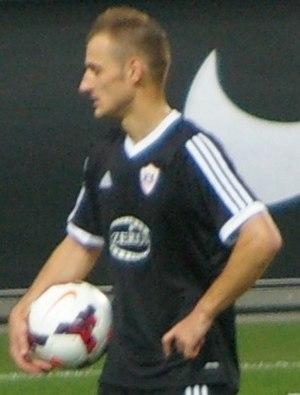
Maksim Medvedev, né le 29 septembre 1989 à Bakou en Azerbaïdjan, est un footballeur international azerbaïdjanais, qui évolue au poste de défenseur.